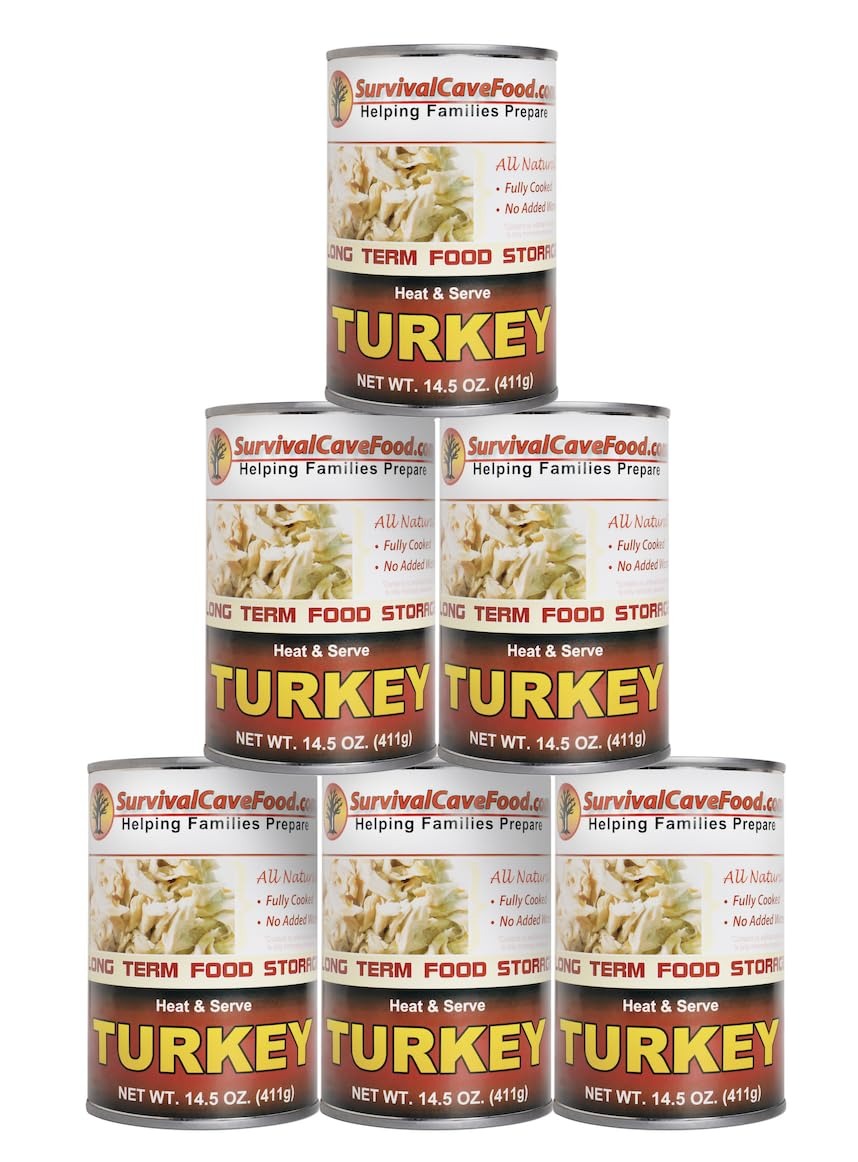
Item Name: Survival Food Long Term Storage Emergency Food Ready to Eat Canned Turkey 14.5 oz - 12 cans/ 1 case
Bullet Point 1: survival food
Bullet Point 2: emergency survival food
Bullet Point 3: emergency food supply
Bullet Point 4: emergency food family
Bullet Point 5: long term food storage
Product Description: All natural, no chemicals or preservatives, ready to eat canned meats. Cooked in the can to provide you tender and juicy chicken. Every can is hand packed, slow cooked, and humanely processed. Our meats are always sourced in the U.S.A. and USDA inspected. Survival foods, emergency foods, ready to eat straight out of the can.
Value: 12.0
Unit: Count

Price: 179